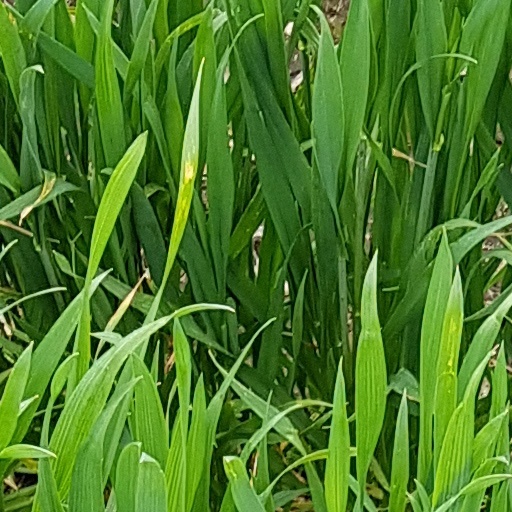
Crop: wheat